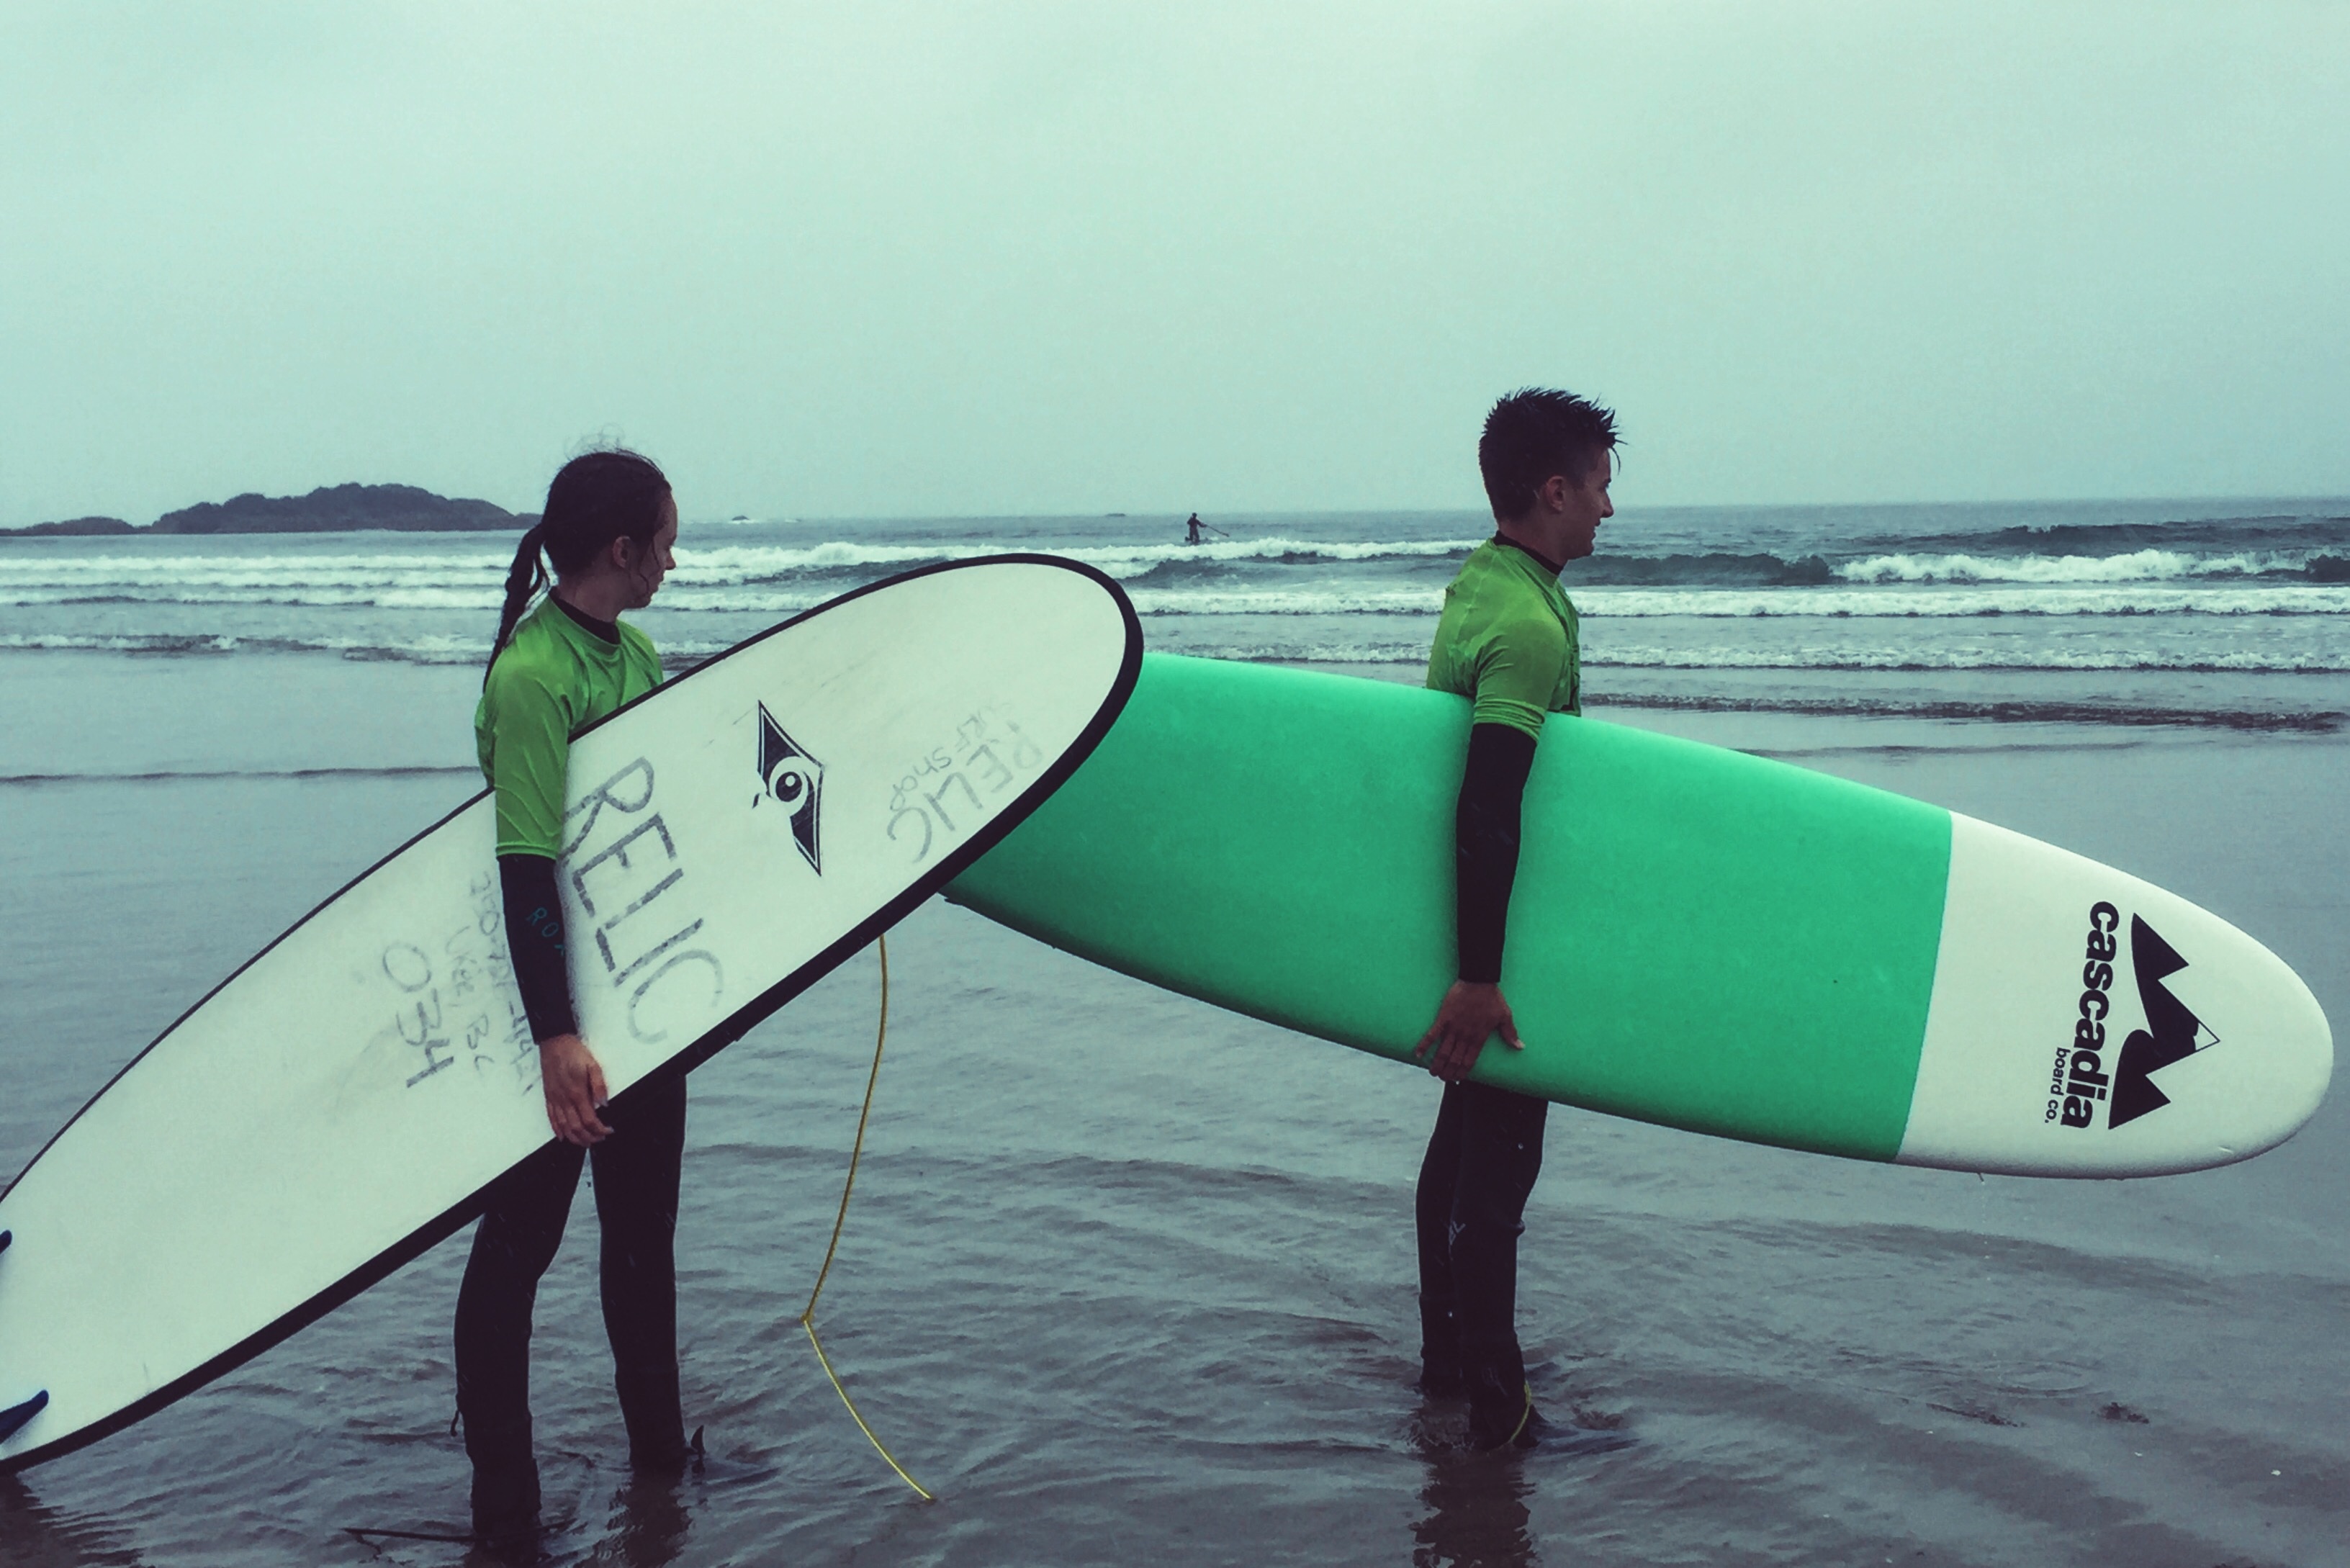
sea, ocean, boat, wave, wind, surfing, paddle, vehicle, sailing, surfboard, sports equipment, sports, boating, windsurfing, sail, water sport, wind wave, boardsport, surfing equipment and supplies, surface water sports